No. 47 Squadron RAF

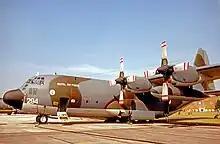
Lockheed Hercules C.1 in 1977 wearing the 47 Squadron Cranes head badge behind its cockpit.

The squadron was re-formed at RAF Fairford, Gloucestershire, on 25 February 1968 to operate the Lockheed C-130K Hercules, moving to RAF Lyneham in September 1971.